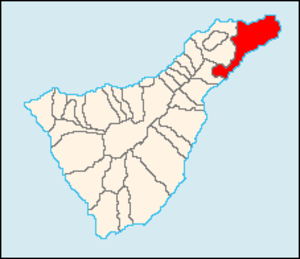
L’école supérieure de navigation de Tenerife, nommée en espagnol « Escuela Técnica Superior de Náutica, Máquinas y Radioelectrónica Naval » ou plus connue sous le nom de « Escuela de Náutica » est située sur le campus de Santa Cruz de Tenerife au sein même de l'université de La Laguna, Tenerife, Espagne. En outre, c'est la seule formation en sciences nautiques disponible sur l'ensemble des îles Canaries.